Saint-Nicolas-de-Pierrepont

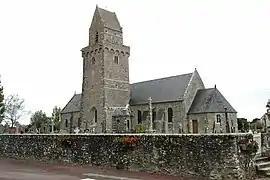
The church of Saint-Nicolas-de-Pierrepont

Saint-Nicolas-de-Pierrepont is a commune in the Manche department in Normandy in north-western France. Between 1973 and 1983, it was part of the commune Pierrepont-en-Cotentin.